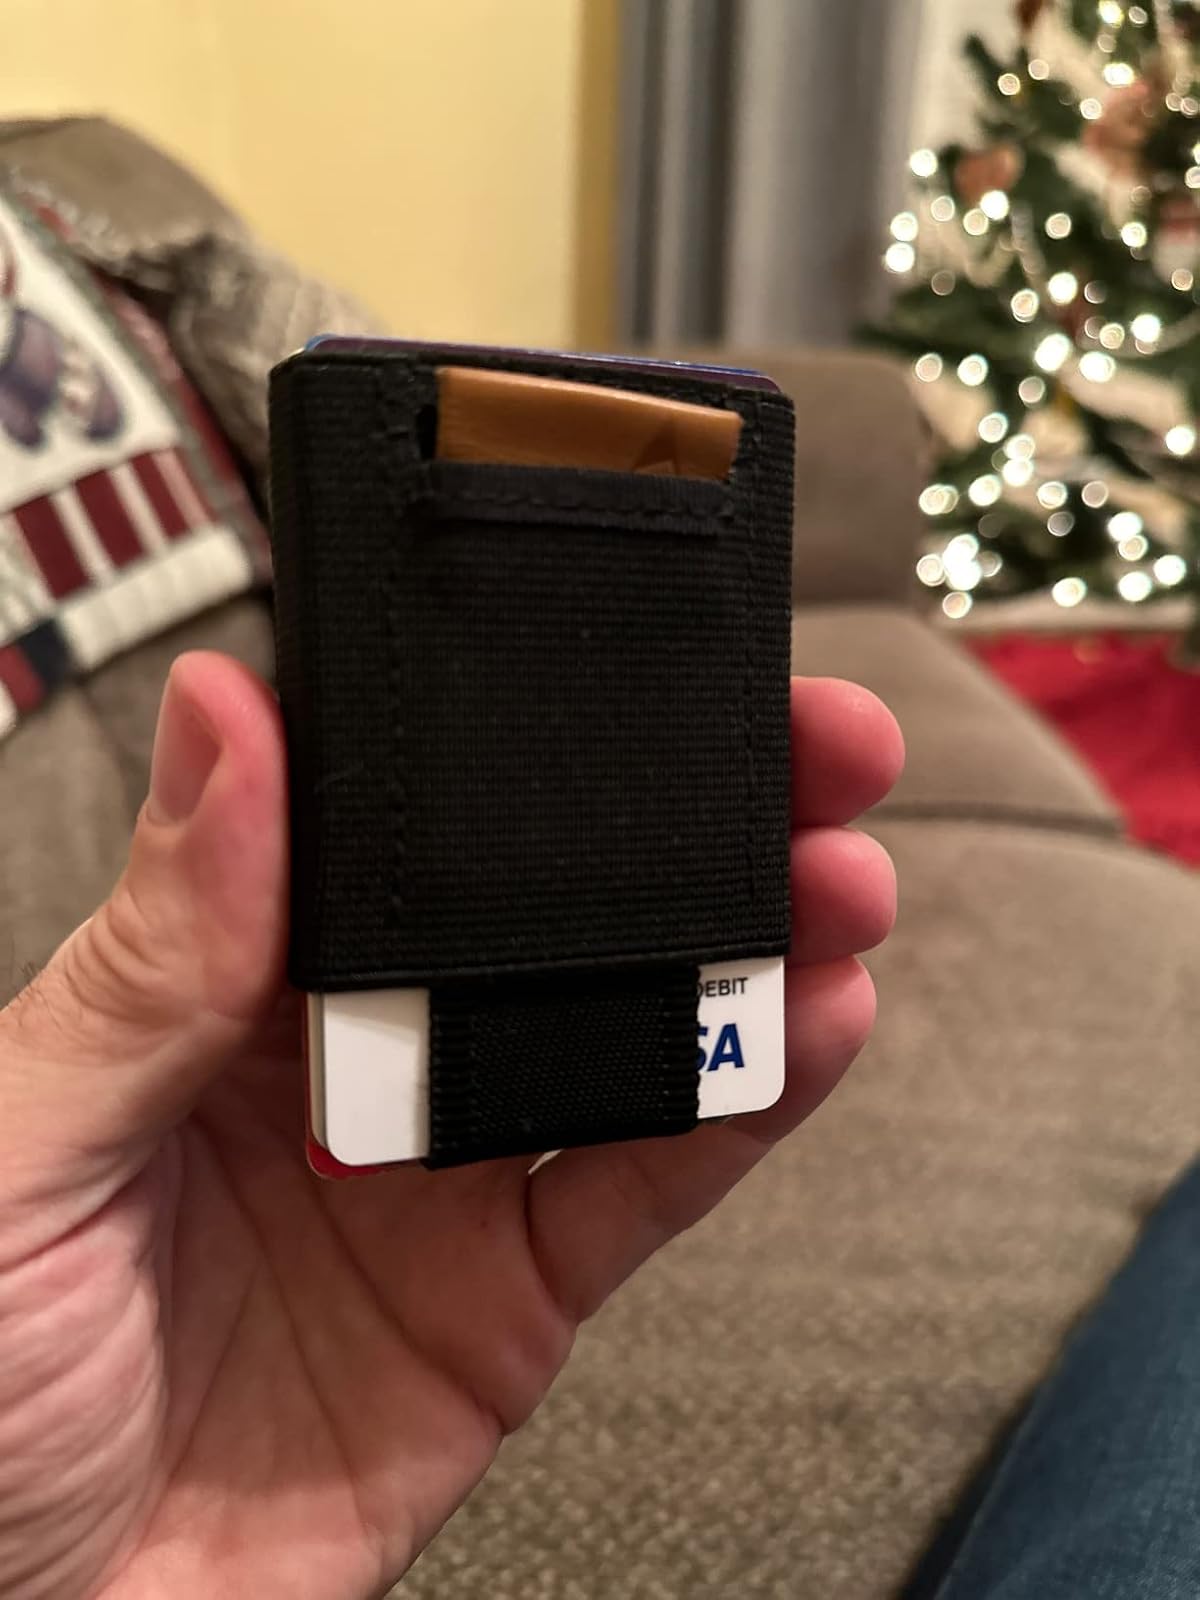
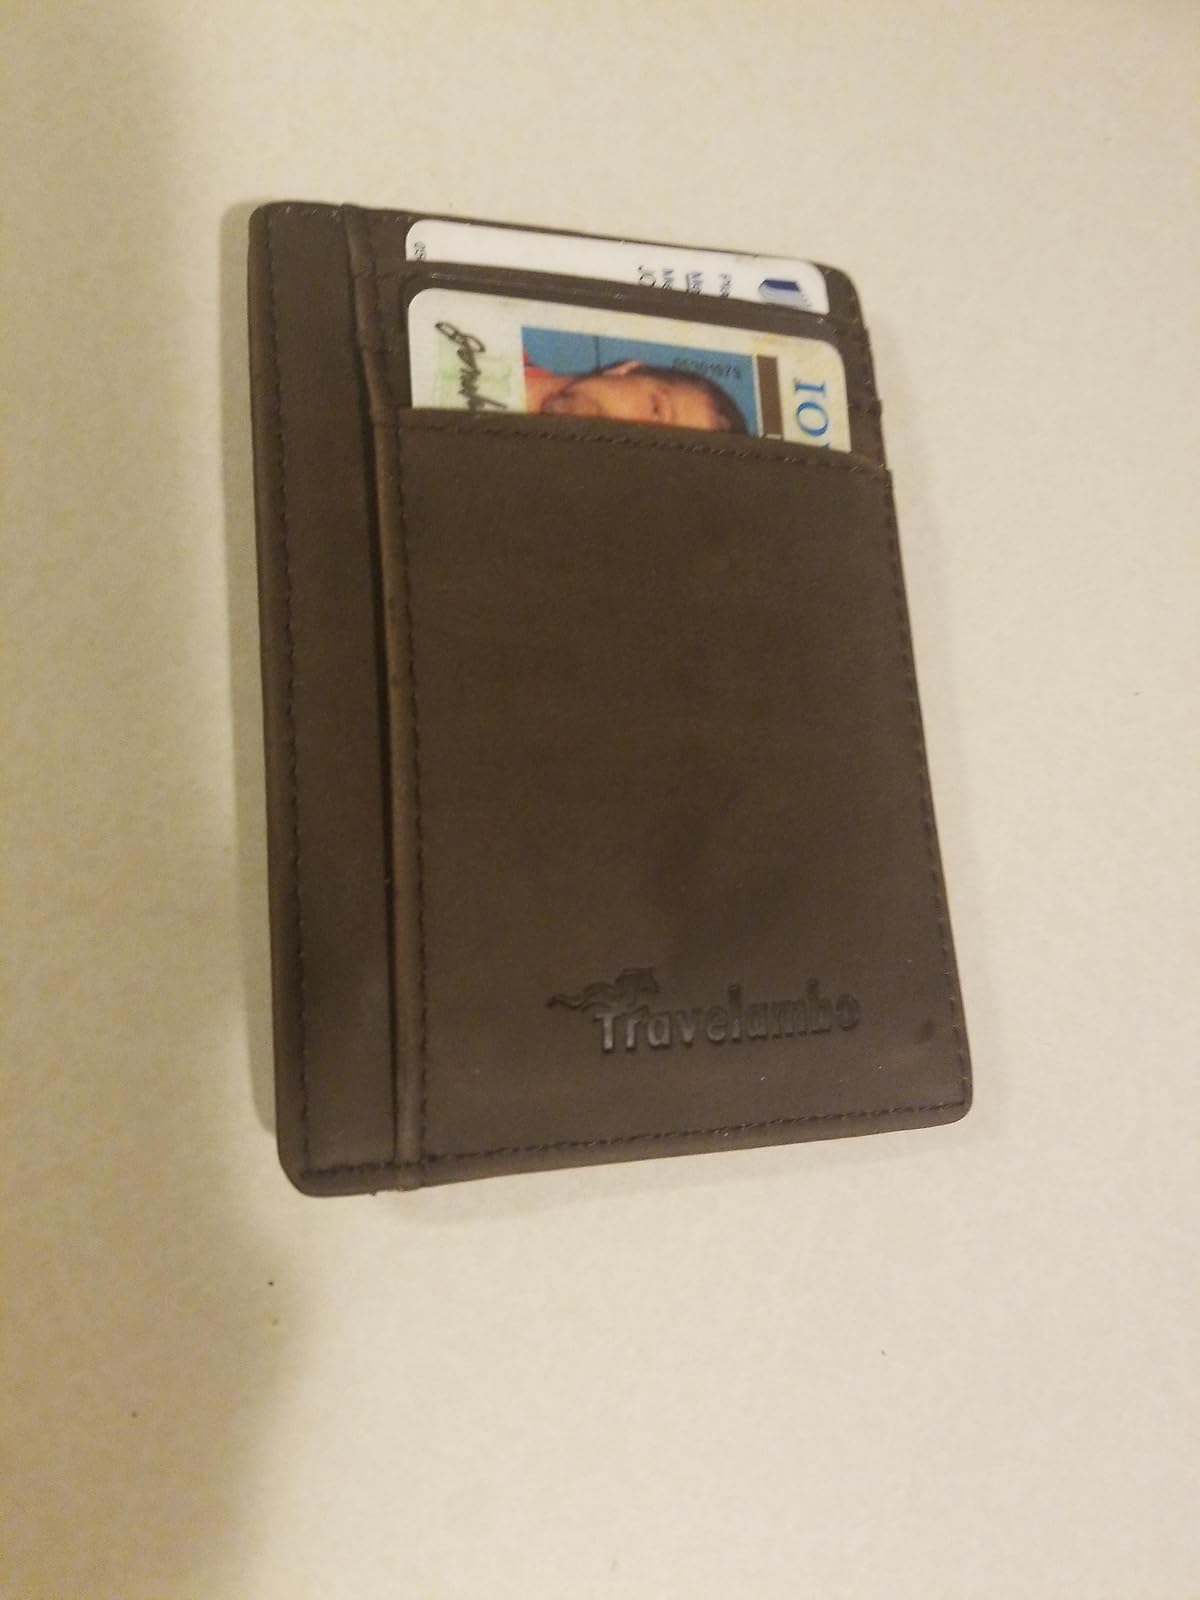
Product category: accessories_wallet
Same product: no